Thabo Mbeki

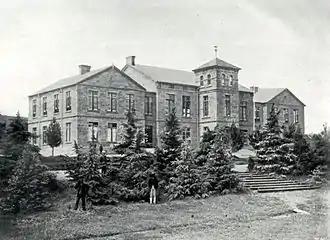
Lovedale, where Mbeki attended high school, in the 1900s.

Mbeki began attending school in 1948, the same year that the National Party was elected with a mandate to legislate apartheid.' The Bantu Education Act was implemented towards the end of his school career, and in 1955 he arrived at the Lovedale Institute, an eminent mission school outside Alice, as part of the last class which would be permitted to follow the same curriculum as white students. At Lovedale, he was a year behind Chris Hani, his future colleague and rival in the ANC.' Mbeki joined the ANC Youth League at age fourteen and in 1958 became the secretary of its Lovedale branch. Shortly afterwards, at the start of his final year of high school, he was identified as one of the leaders of a March 1959 boycott of classes, and was summarily expelled from Lovedale.' He nonetheless sat for matric examinations and obtained a second-class pass.'